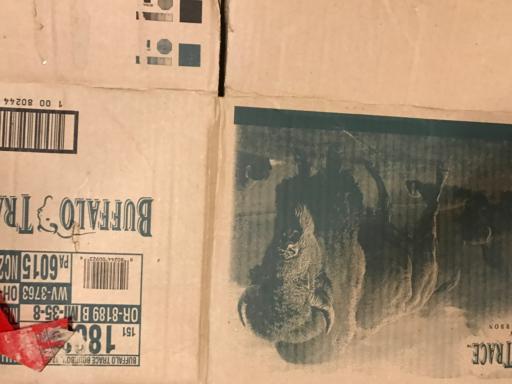
Label: cardboard